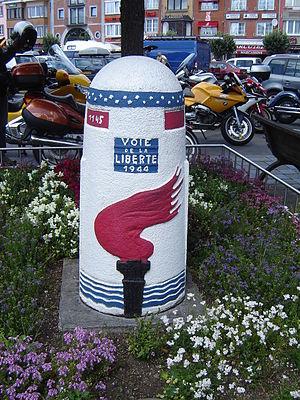
Bastogne est une ville francophone de Belgique et un chef-lieu d'arrondissement situé en Région wallonne et en Ardenne belge dans la province de Luxembourg.